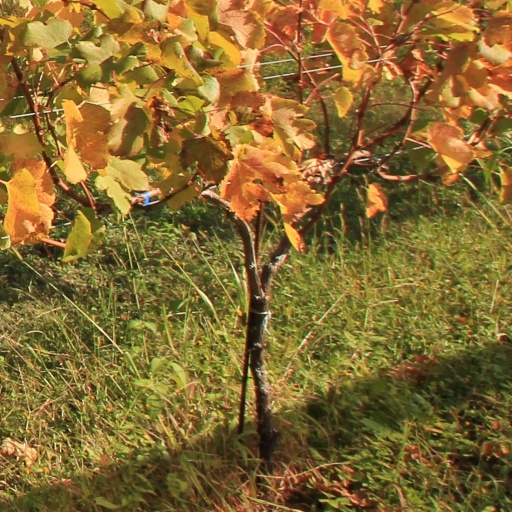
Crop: grape